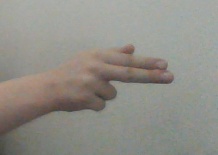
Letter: ghain